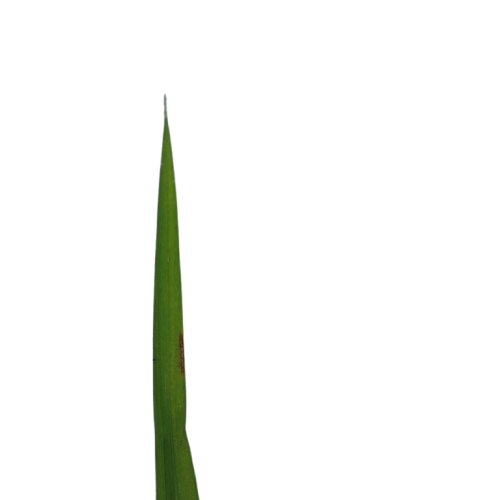
Label: Healthy